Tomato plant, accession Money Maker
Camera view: vertical (180 deg); turntable rotation: 0 degrees
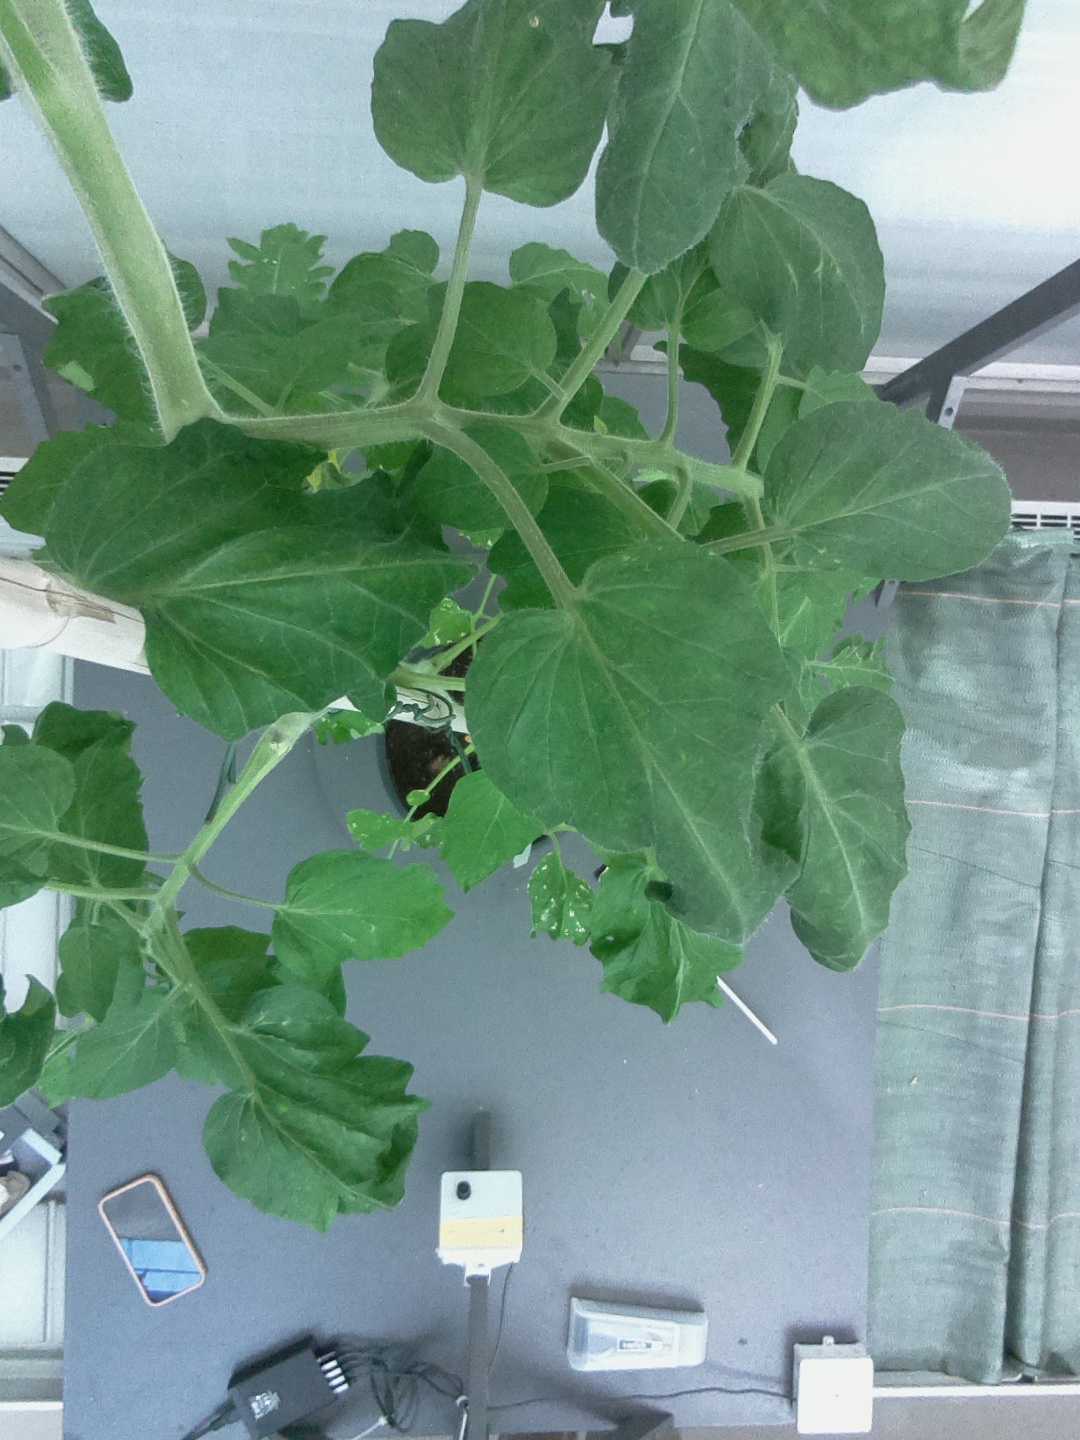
BBCH growth stage 65: Full flowering, 50%-60% of flowers open, first petals falling